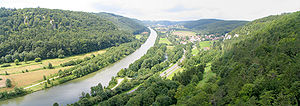
Naturparker i Tyskland / Naturparker
Naturparker i Tyskland er en liste over de 104 naturparker der er er oprettet i henhold til § 27 i Bundesnaturschutzgesetz. De omfatter omkring 25% af Tysklands areal.